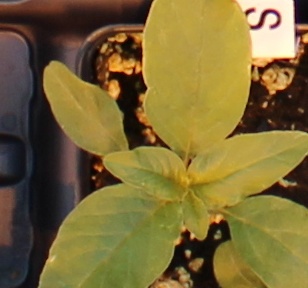
Label: Waterhemp